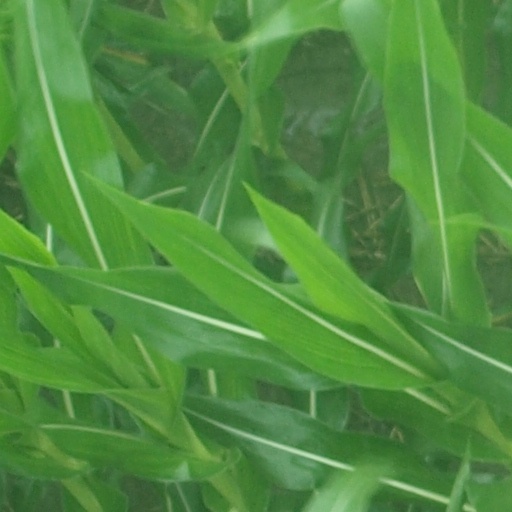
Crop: maize; corn